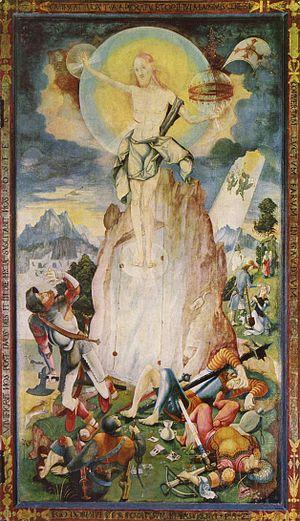
Jörg Ratgeb était un peintre et révolutionnaire allemand.